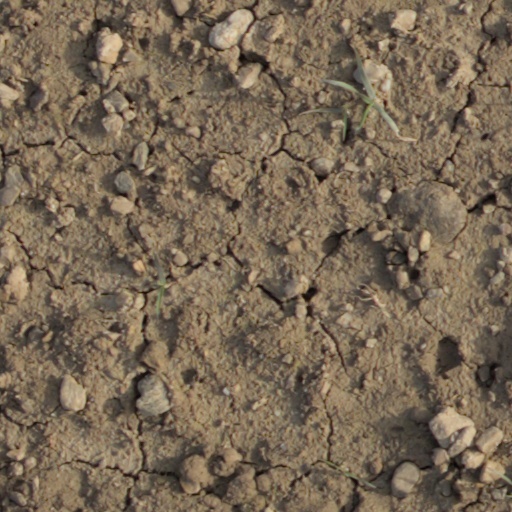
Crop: wheat